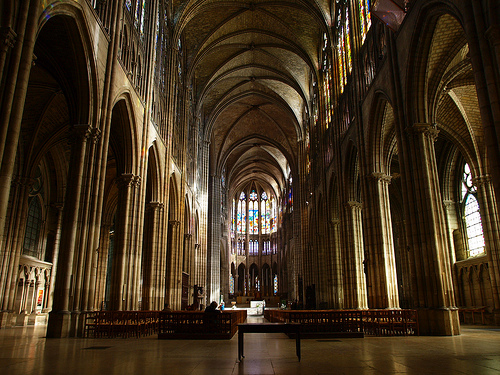
question: 天井はどんな形状ですか？
answer: アーチ型

question: ステンドグラスはどこにありますか？
answer: 正面の奥と左右の窓

question: 一般の住宅に比べて天井の高さはどうですか？
answer: 高い

question: これは何の施設ですか？
answer: 教会

question: 人はどこにいますか？
answer: 正面通路の左手

question: 建物の混み具合はどうですか？
answer: 人が2〜3人しかおらず閑散としている

question: 天井や柱の色は何ですか？
answer: 薄茶色

question: 建物はどうやって明かりをとっていますか？
answer: 窓からの採光のみで照明は無い